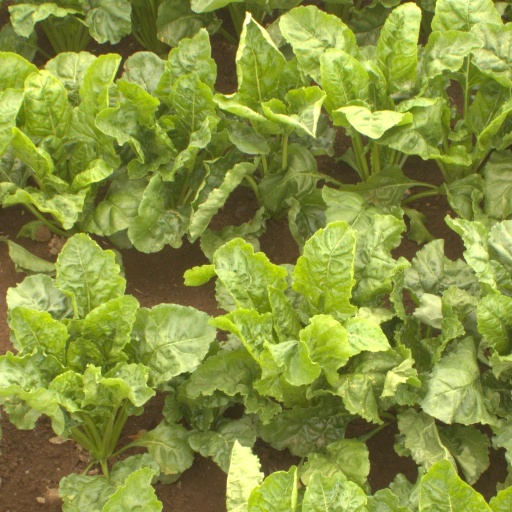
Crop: sugar beet